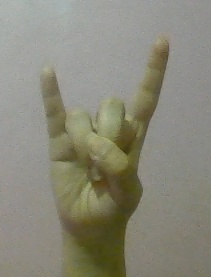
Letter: la